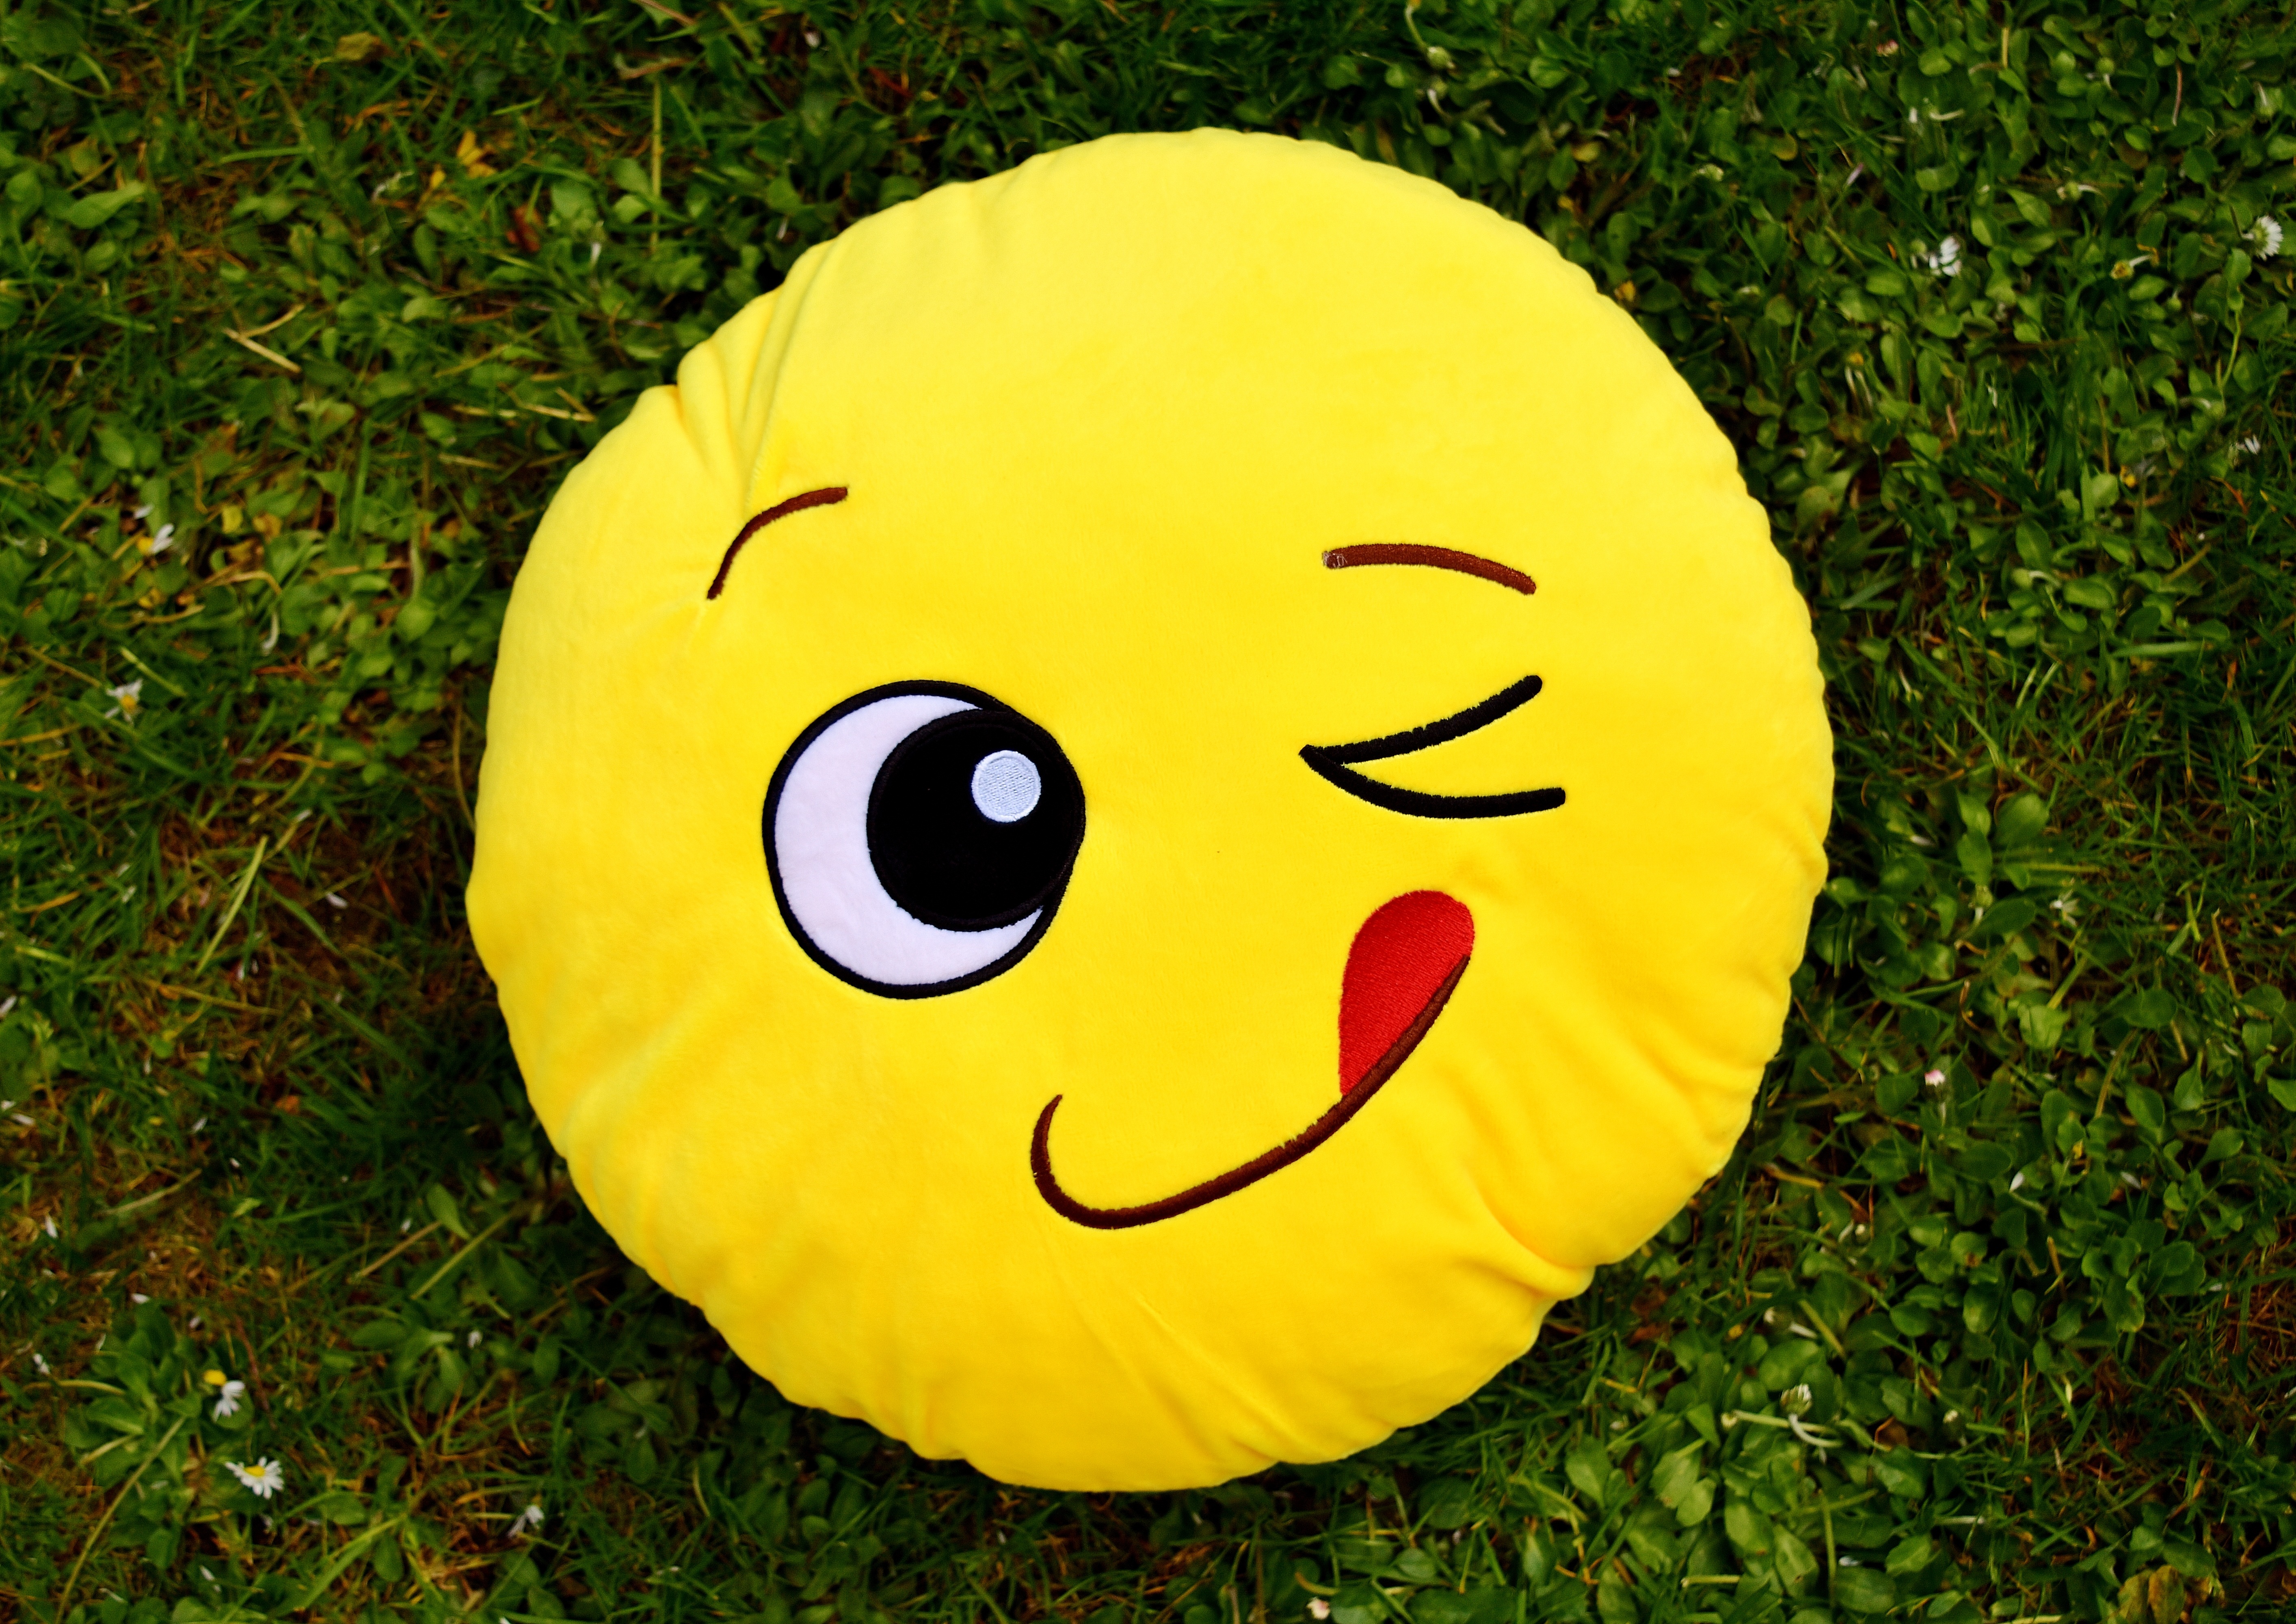
meadow, flower, color, colorful, yellow, smile, cheerful, fun, happy, funny, joy, plush, emotions, emotion, wink, smiley, emoticon